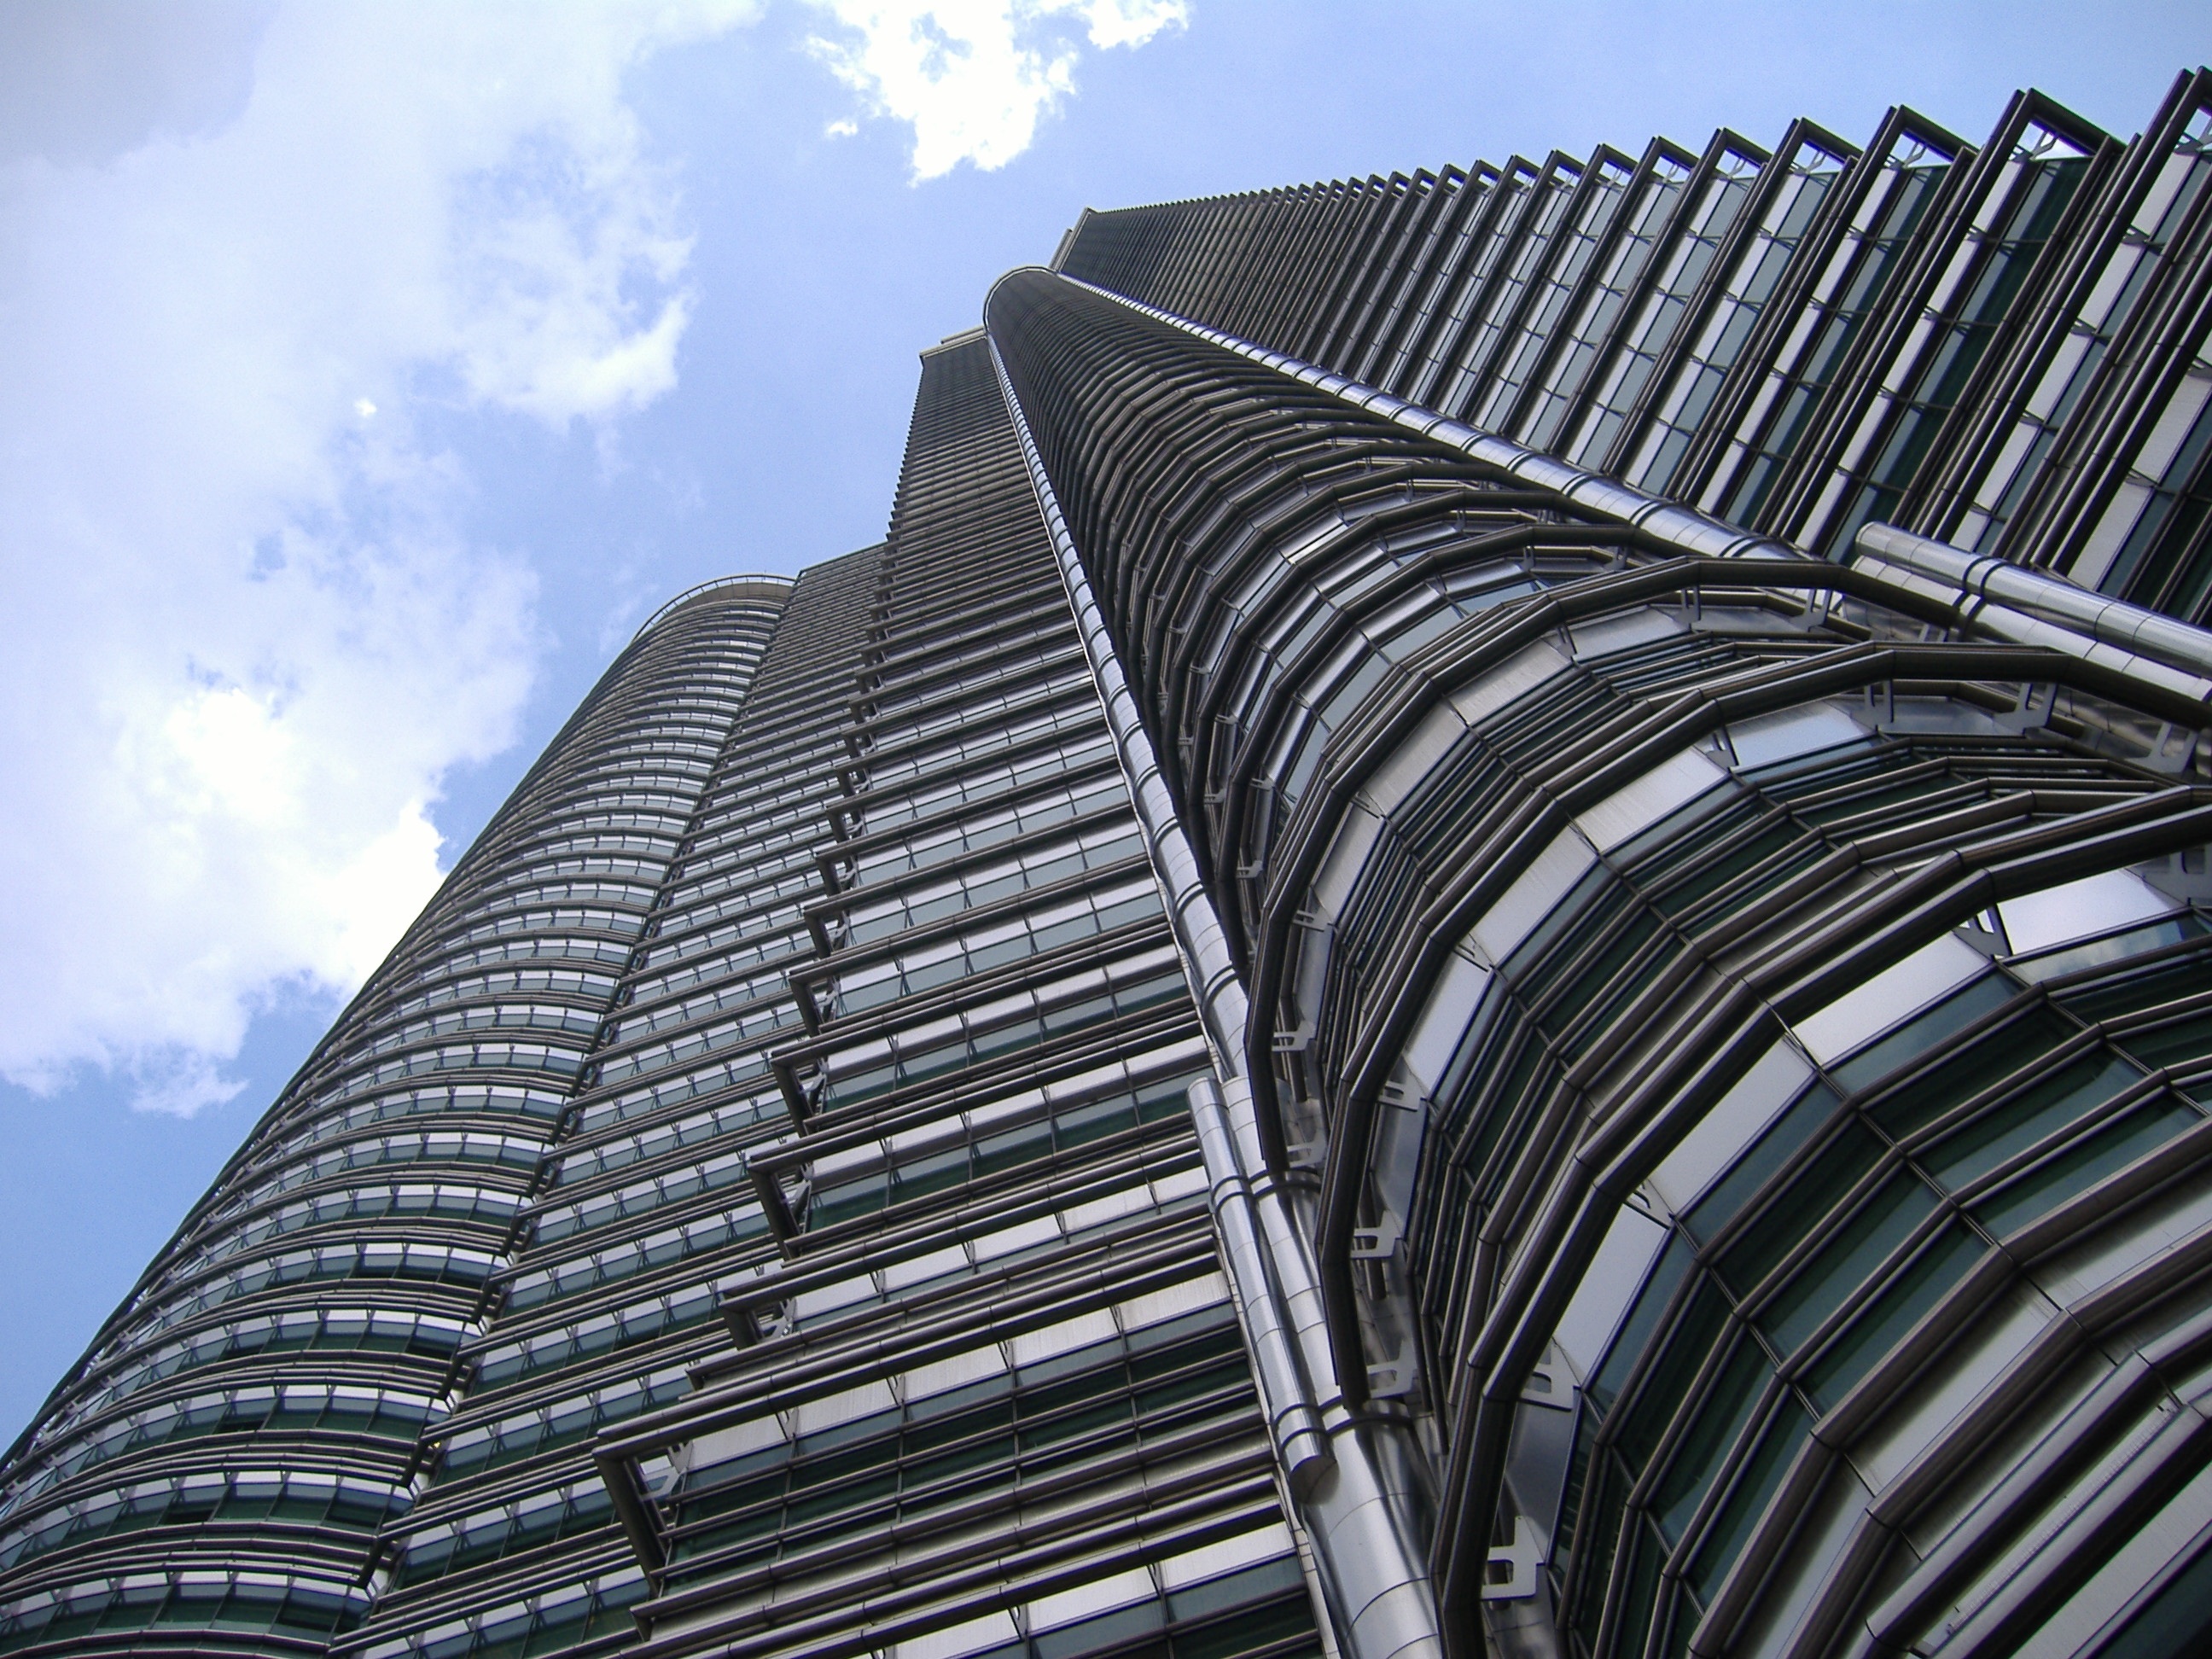
architecture, structure, roof, building, city, skyscraper, urban, line, tower, office, landmark, facade, exterior, business, tourism, stadium, tower block, north, kuala lumpur, famous, petronas, outdoor structure